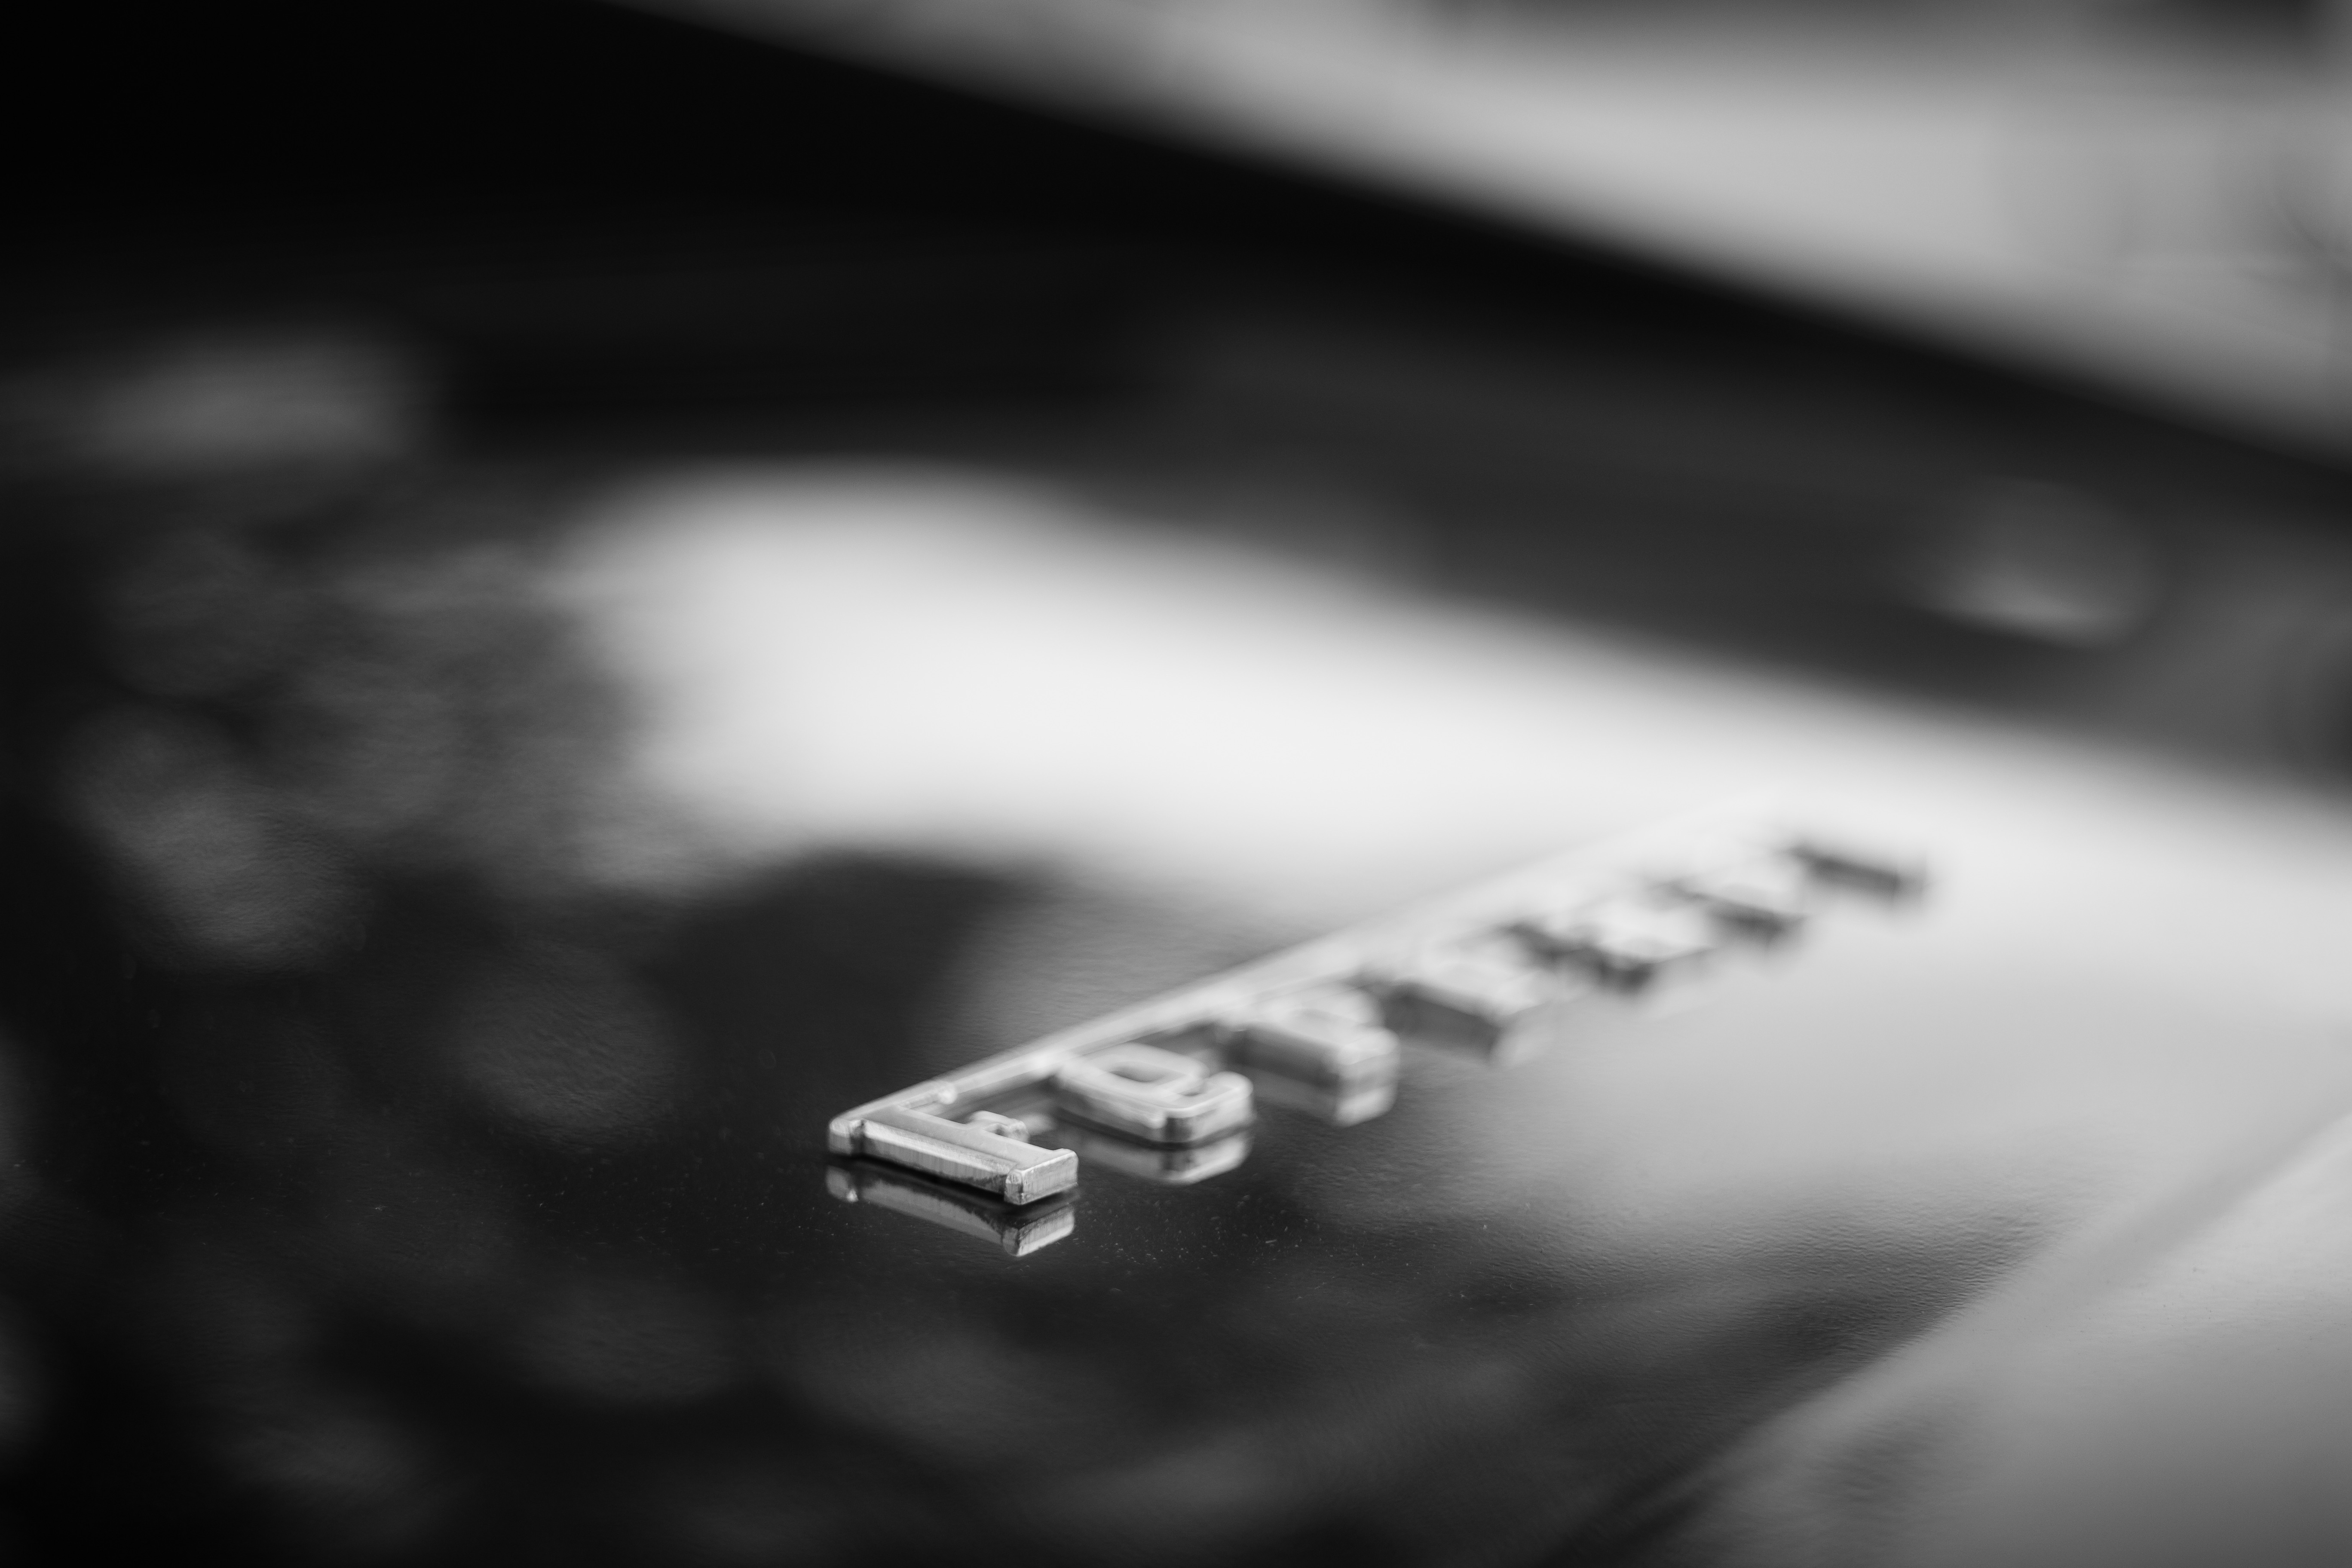
hand, light, black and white, white, photography, number, darkness, black, monochrome, close up, photograph, image, shape, macro photography, monochrome photography, film noir, computer wallpaper